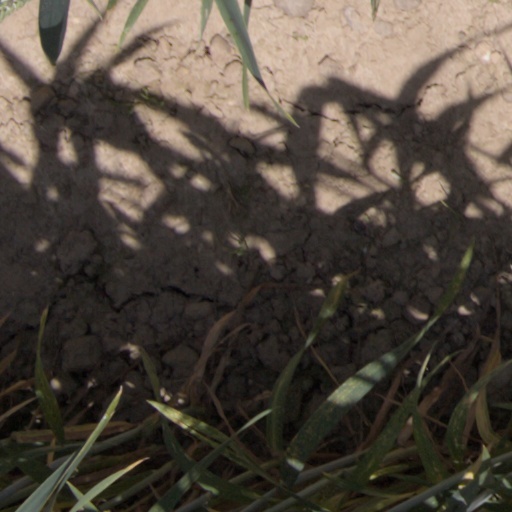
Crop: wheat